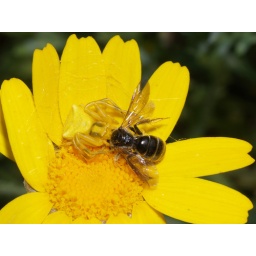
this spider can become yellow, white, pink or mottled to fit the flower it lies in ambush on